Berke Özer

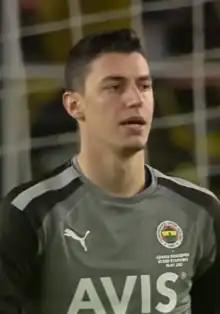
Özer in 2022

Berke Özer (born 25 May 2000) is a Turkish professional footballer who plays as a goalkeeper for Süper Lig club Eyüpspor and the Turkey national team.